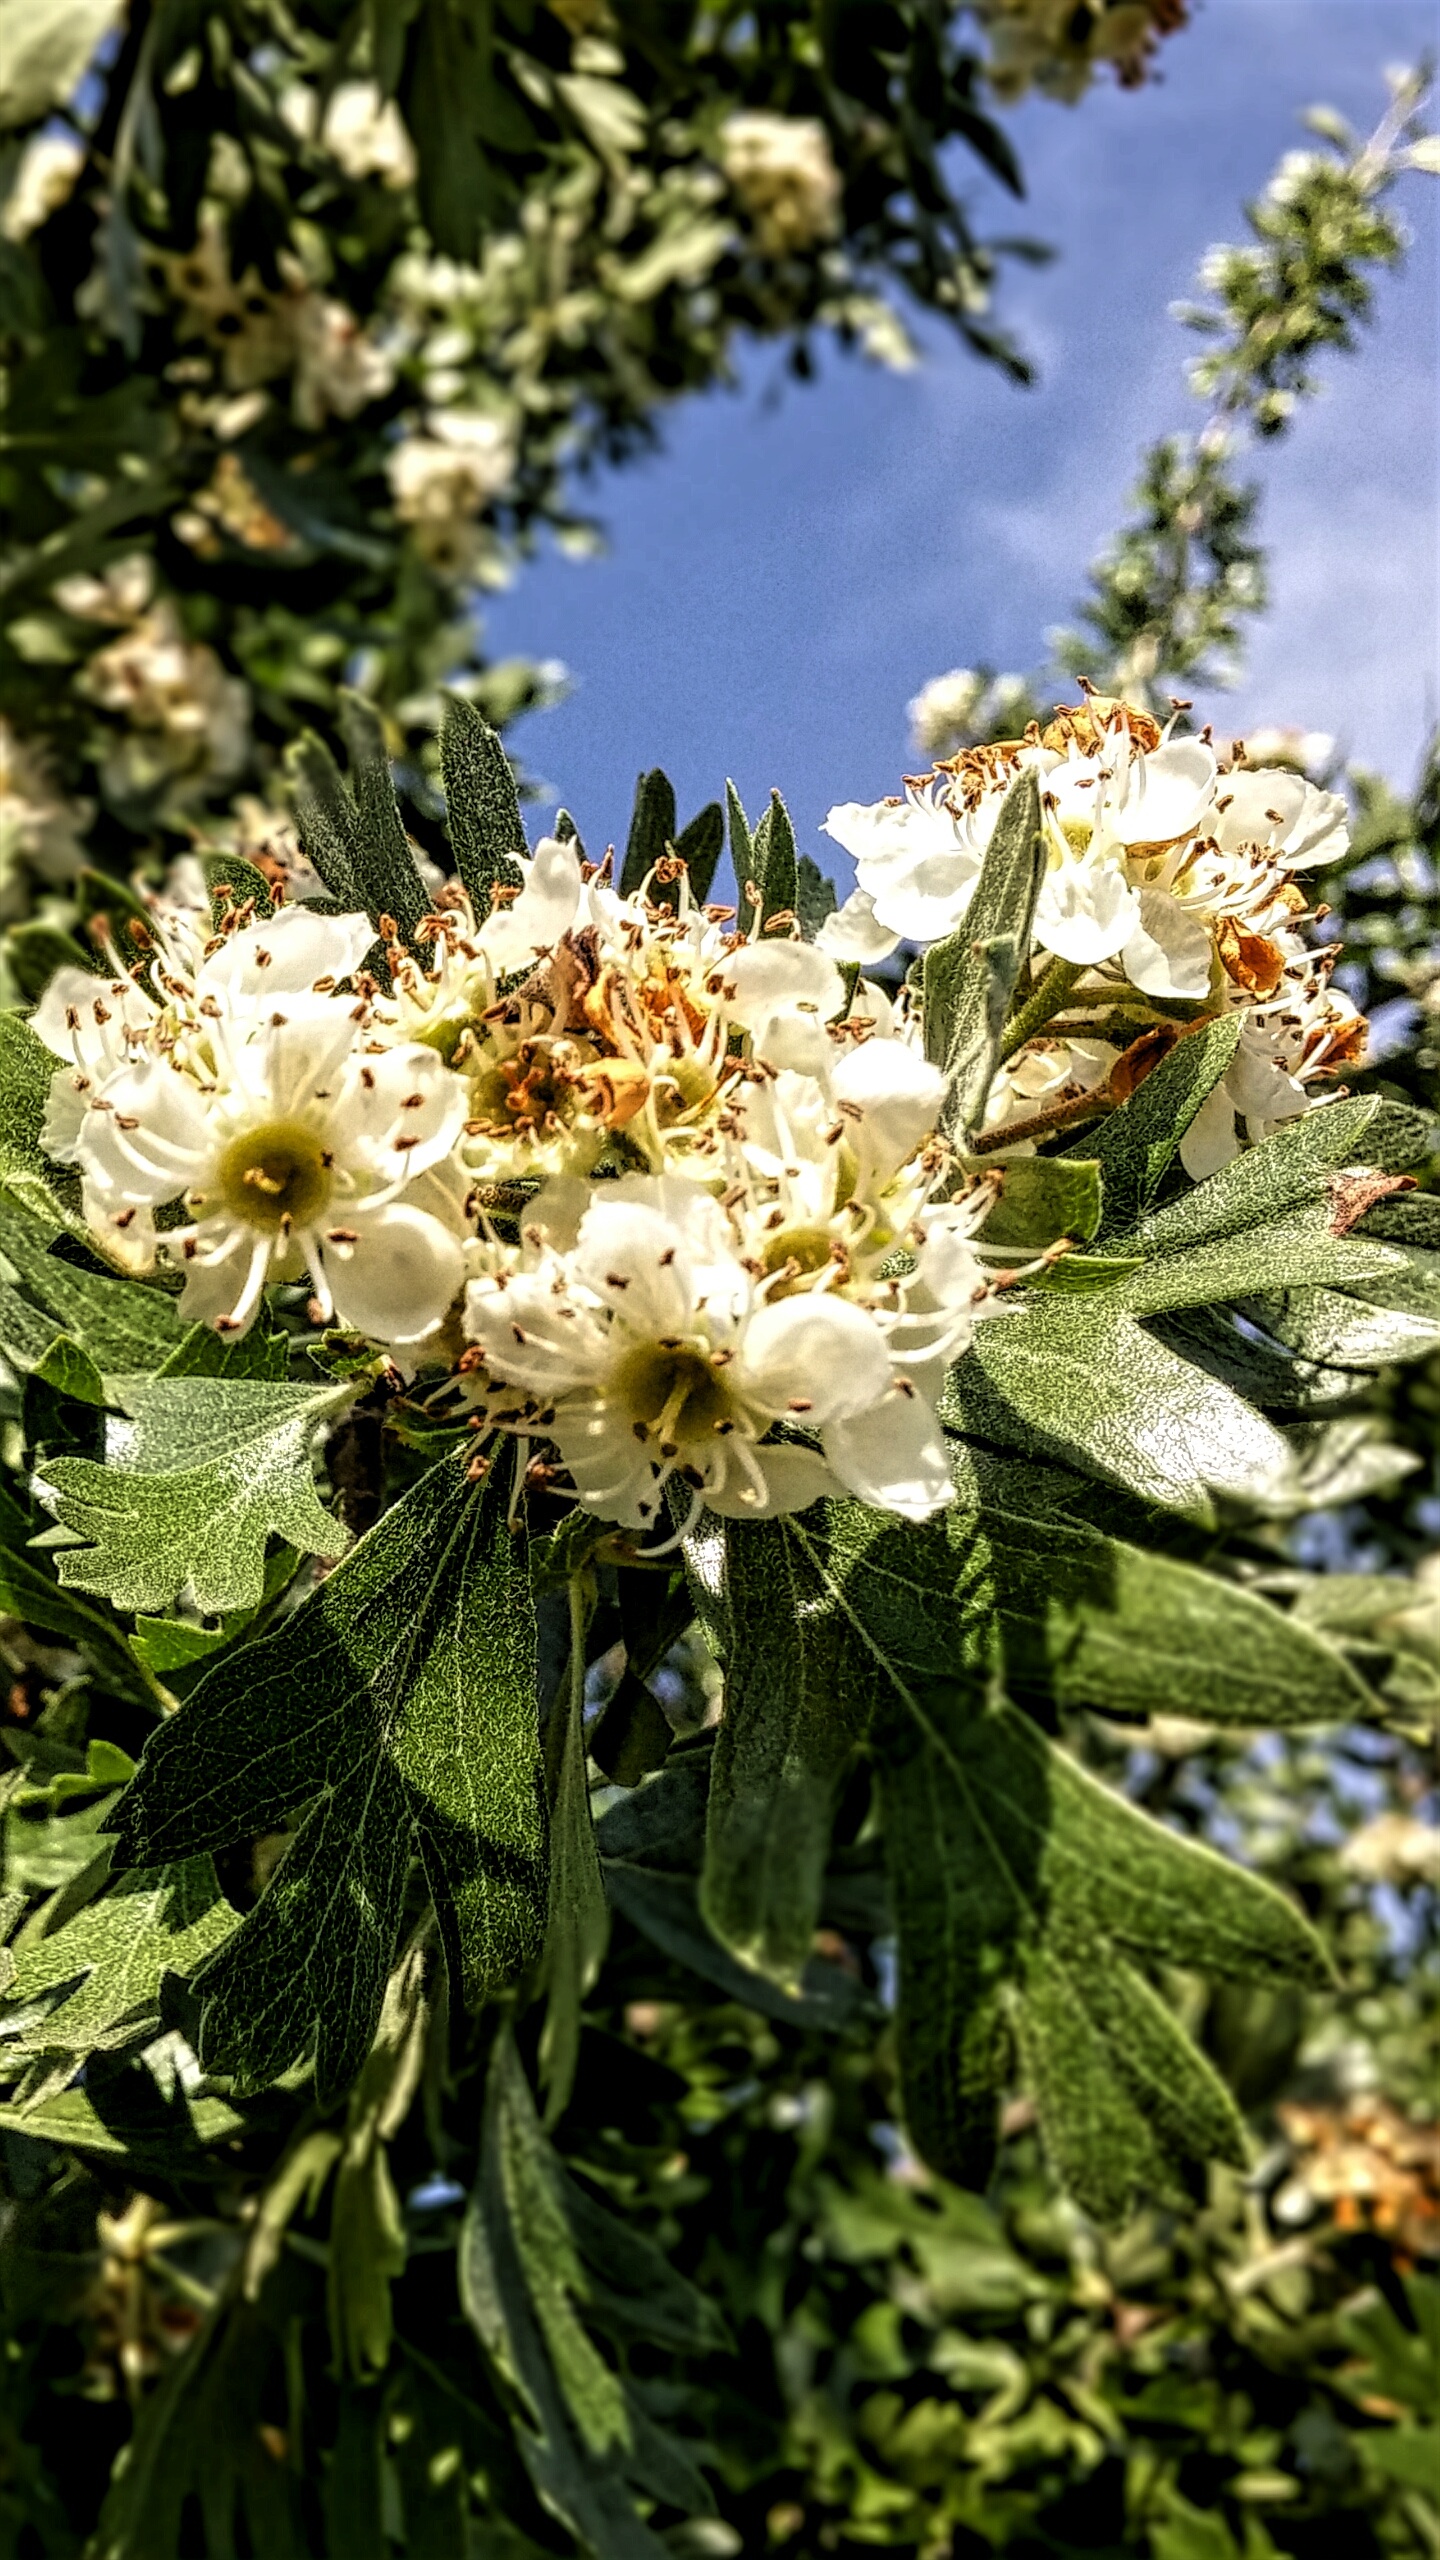
tree, nature, branch, blossom, plant, leaf, flower, evergreen, botany, garden, flora, wildflower, shrub, flowering plant, woody plant, land plant